Dayton Veterans

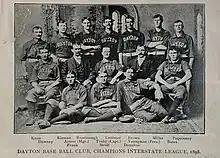
1898 Dayton Old Soldiers. The team won the championship in the Interstate League.

The 1899 Dayton team became known as the Dayton "Veterans" and placed seventh in the eight-team Interstate League final standings. The Veterans ended the season with a final record of 55–85, playing under manager Bill Armor. Dayton ended the season 32.0 games behind the first place New Castle Quakers in the Class B level league. No league playoffs were held.